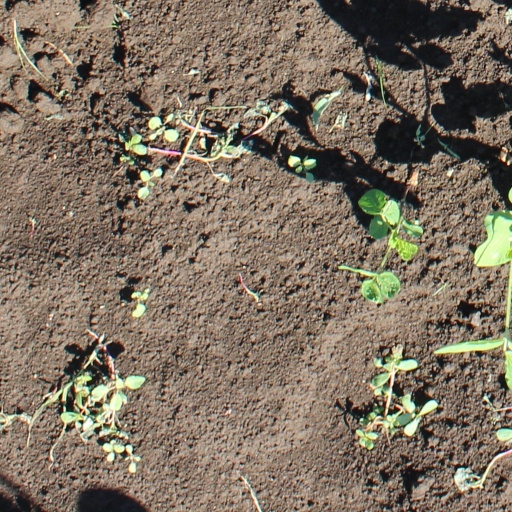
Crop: soybean